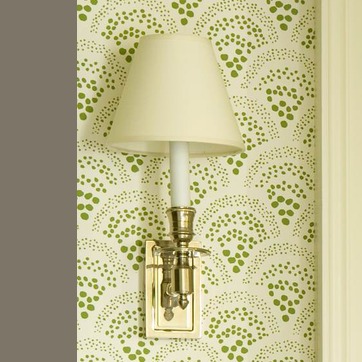
Material: plastic